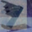
Label: airplane